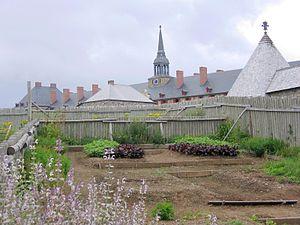
Forteresse de Louisbourg, Île du Cap-Breton, Nouvelle-Écosse